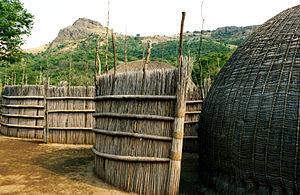
La culture de l'Eswatini désigne d'abord les pratiques culturelles observables de ses 1 500 000 d'habitants.